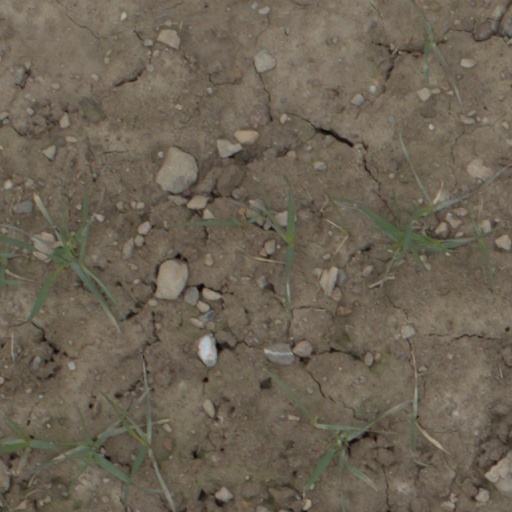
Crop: wheat